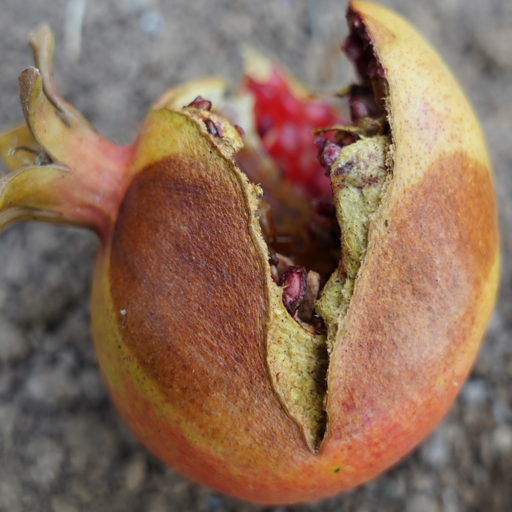
Label: Ectomyelois ceratoniae